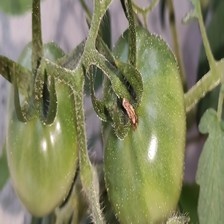
Label: tomato